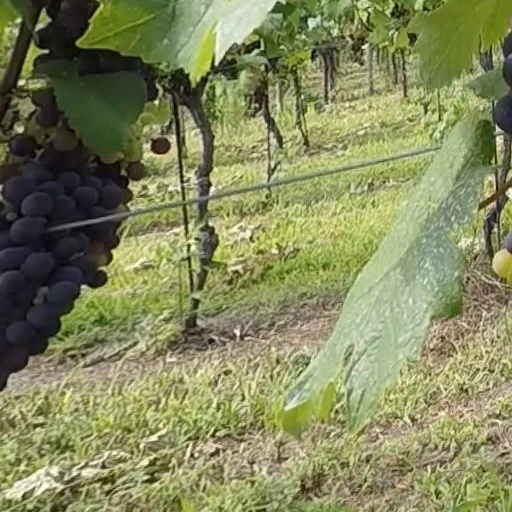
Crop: grape